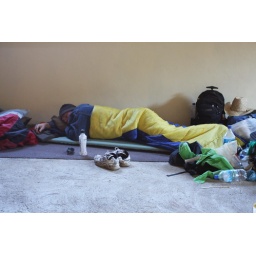
Conley in sleeping bag